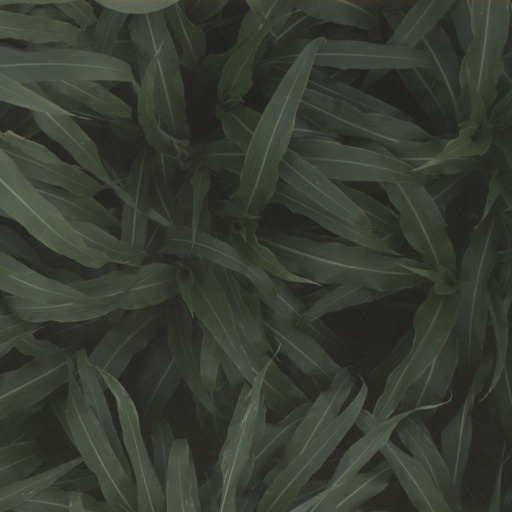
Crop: sorghum